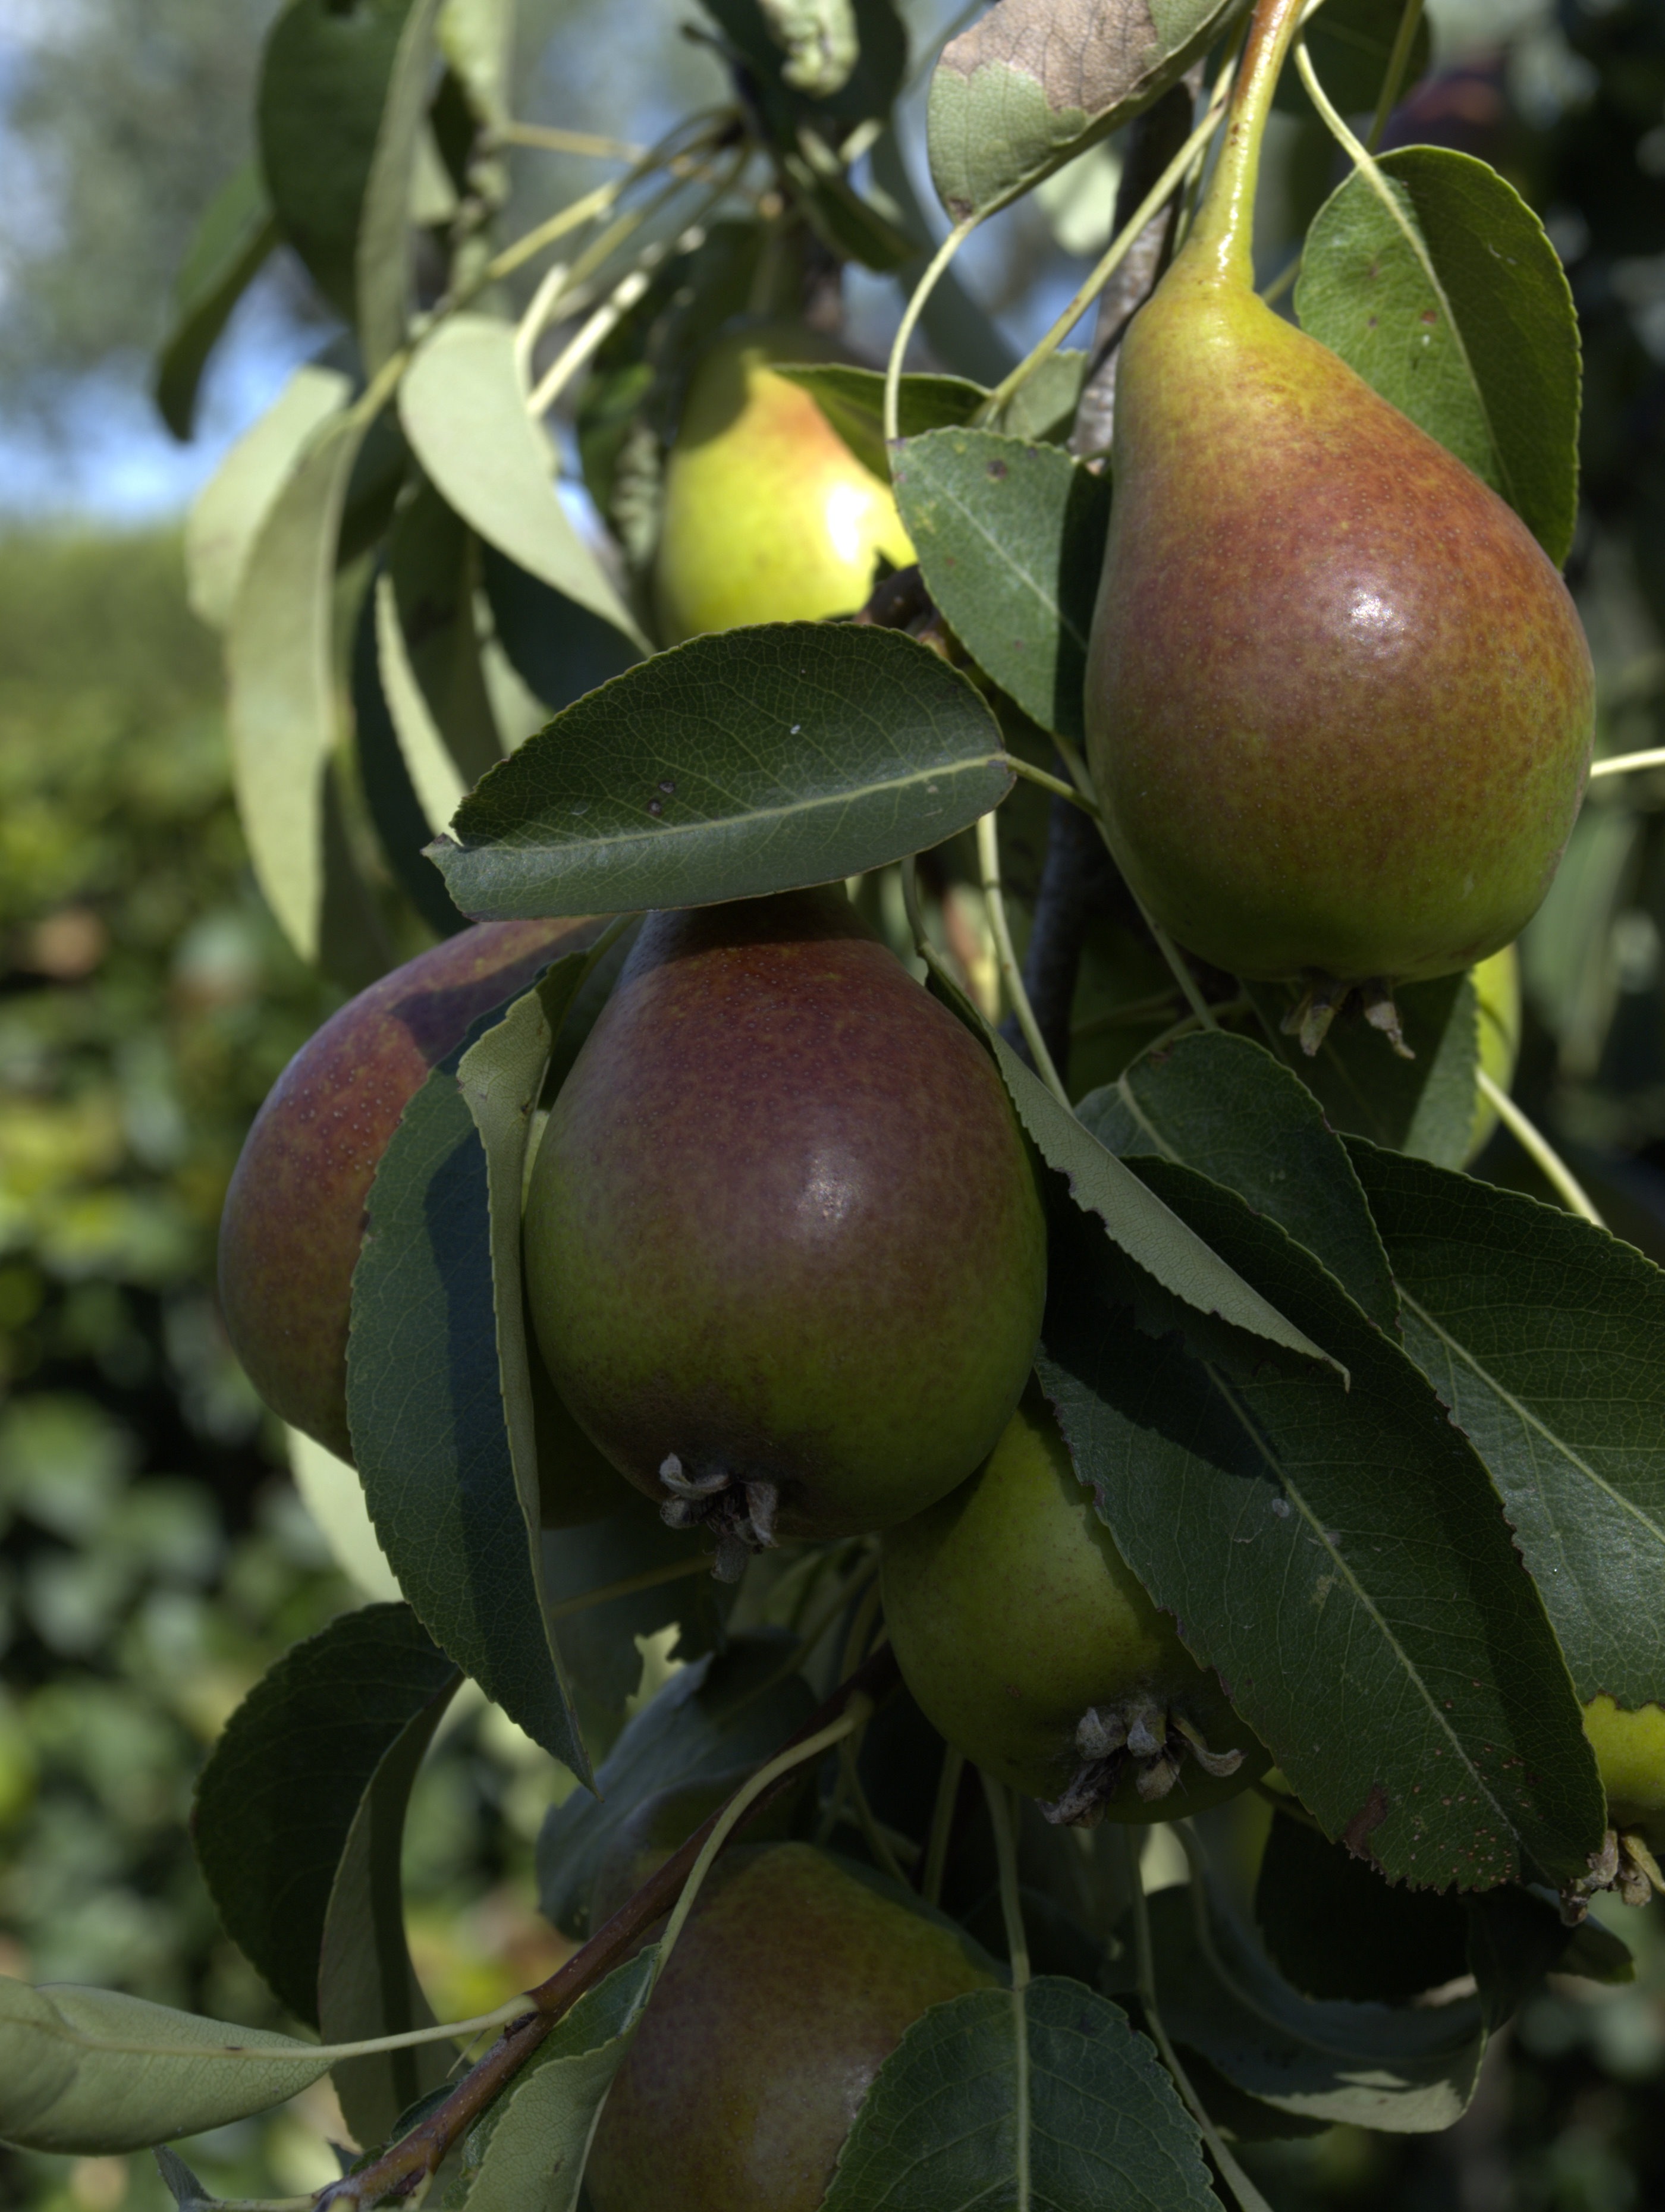
tree, branch, plant, fruit, flower, food, produce, pears, fruits, flowering plant, land plant, calamondin